Fake moustache

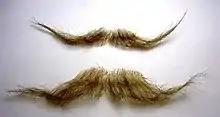
Fake moustaches

A fake moustache or false moustache is an item of prosthetic make-up. Fake moustaches are made in a variety of ways, but usually require a form of adhesive to affix the moustache to the wearer's face.